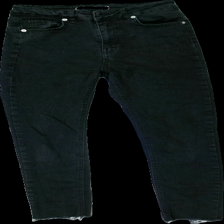
View: front
Type: Jeans
Category: Ladies
Brand: Na-Kd
Colors: Black
Material: 100% cotton
Cut: Regular
Size: 38
Season: All
Trend: Denim
Damage location: bottom right
Damage 2 location: middle right
Price range: 50-100
Recommended usage: Reuse
Description: svarta jeans